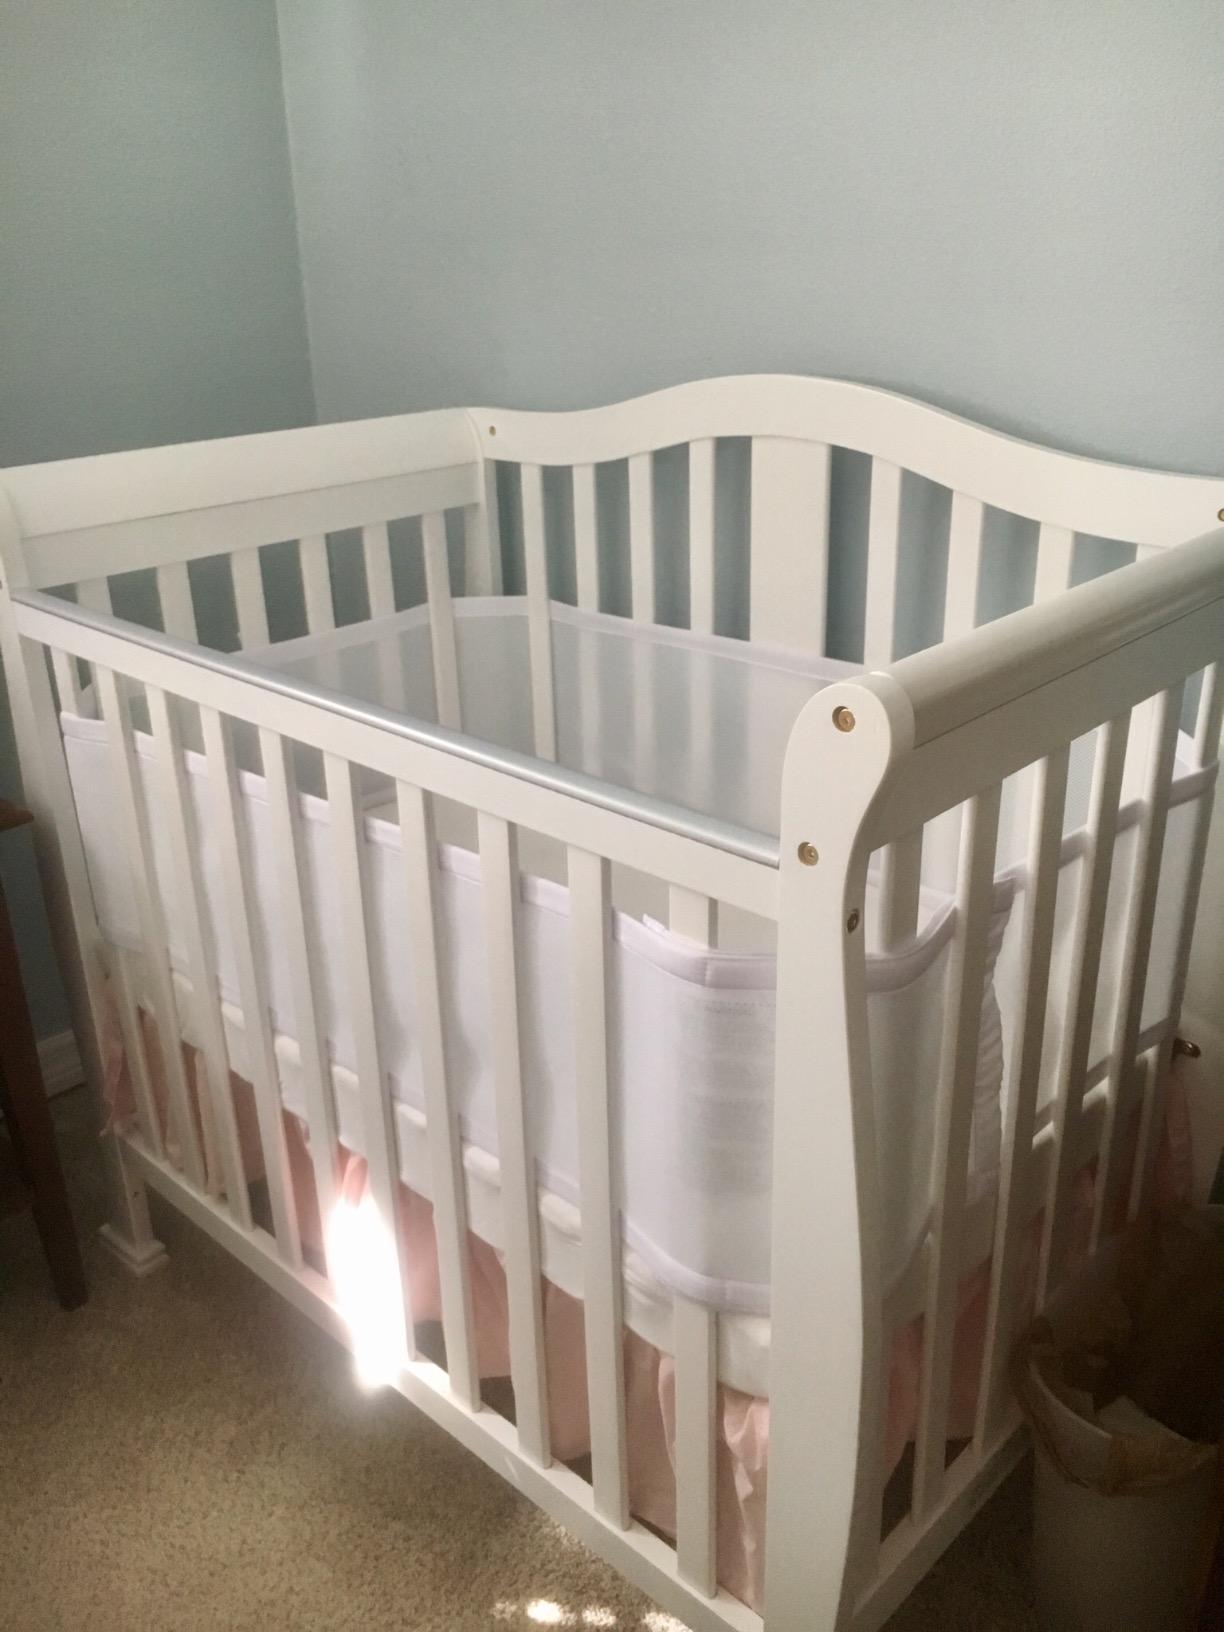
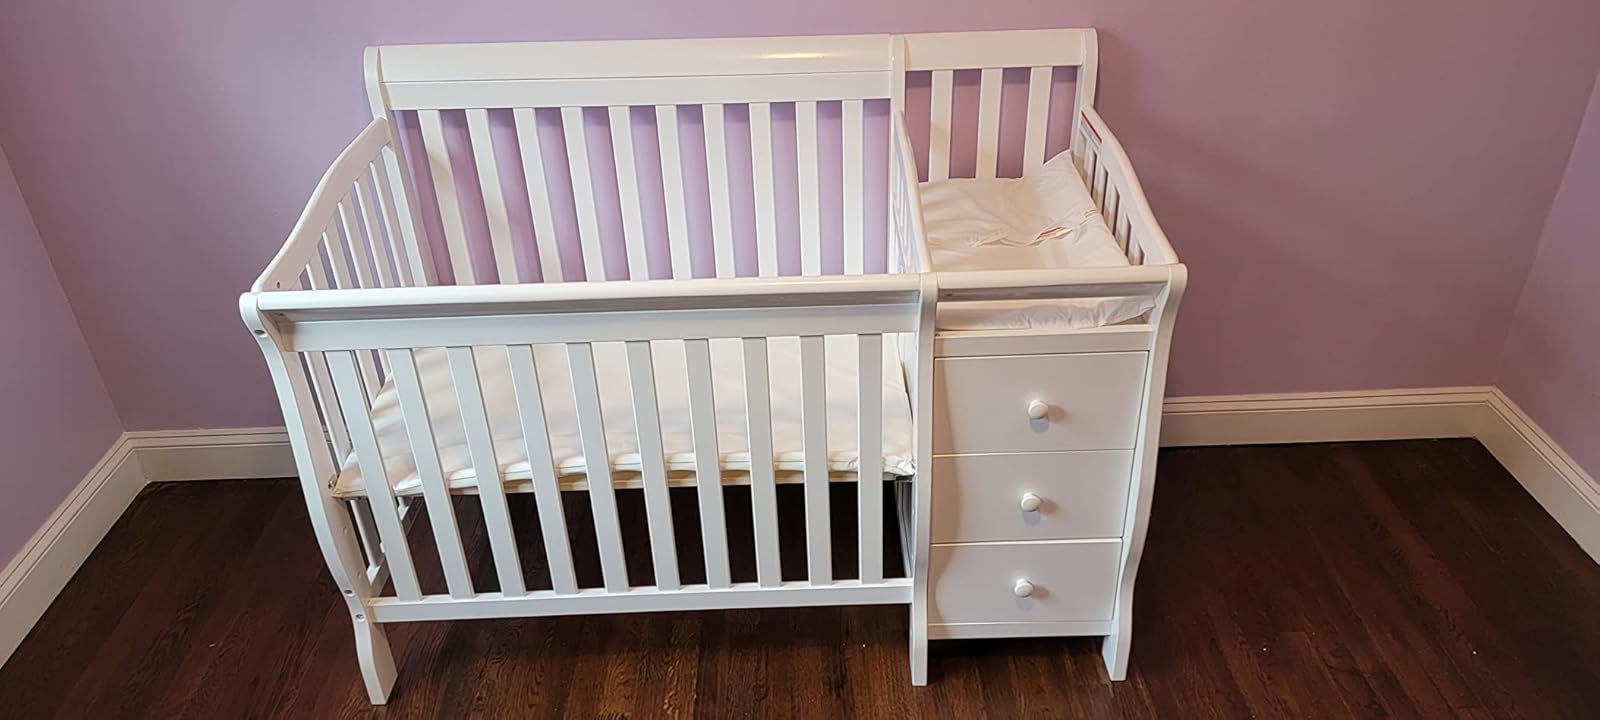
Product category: products_crib
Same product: no